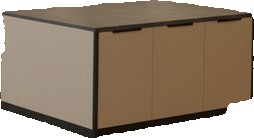
Surface category: cabinetry